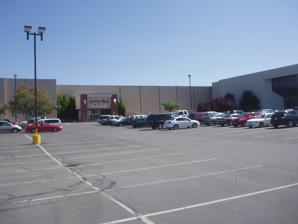
Building: Layton Hills Mall
Country: United States of America
Year built: 1980
Shopping mall in Utah, United States Layton Hills Mall Mall entrance in 2008 Location Layton, Utah , United States Coordinates 41°04′42″N 111°58′39″W / 41.07833°N 111.97750°W / 41.07833; -111.97750 Address 1201 N. Hill Field Road Opening date 1980 Developer Homco Development Management CBRE Group Owner Second Horizon Capital No. of stores and services 100+ No. of anchor tenants 3 Total retail floor area 620,742 sq ft (57,668.8 m 2 ) ( GLA ) No. of floors 2 Parking Free Website shoplaytonhills .com Layton Hills Mall is an enclosed shopping mall in Layton, Utah , United States. Opened in 1980, the mall features Dick's Sporting Goods , Dillard's , and JCPenney as its anchor stores . History The mall opened in 1980 with Mervyn's and three local department stores: Zions Cooperative Mercantile Institution (ZCMI), Castletons and Auerbach's. After only one year in business, the Auerbach's store closed and became The Bon Marché . Castletons closed its store in 1987. The space became Herman's World of Sporting Goods , then Gart Sports and subsequently The Sports Authority . The upper level now houses the mall Food Gallery, with SeaQuest Interactive Aquarium on the lower level. The Bon Marché closed its store in May 1993. JCPenney moved to the former Bon Marché building in November 1993, relocating from a standalone store in Bountiful . ZCMI sold its stores in 2001 to Meier & Frank , which was then sold to Macy's in 2006. Also in 2001, the mall expanded with 28 more stores. CBL & Associates Properties purchased the mall in 2005. Mervyns closed in 2008. In mid-2011, renovations began on the former Mervyns building to convert it to Dick's Sporting Goods on the lower level and mall shops on the upper level. Meanwhile, The Sports Authority moved to a new store in Farmington . The Food Gallery on the upper level features nearly a dozen eateries, including national chains such as Chick-fil-A , Dairy Queen , Hot Dog on a Stick , and Subway . A children's play area, sponsored by Weber State University , is located on the lower level near the center court. In 2017, Macy's announced they would be closing their store at Layton Hills Mall. The store closed in March 2017. Shortly after that, renovations began for a new Dillard's to replace Macy's. The store opened in fall 2017. On June 4, 2020, it was announced that JCPenney would be closing as part of a plan to close 154 stores nationwide. However, that store was removed from the closing list and will remain open for now. In August 2024, Florida-based Second Horizon Capital acquired the mall for $37.1 million from CBL Properties and announced plans to expand retail and entertainment options. References